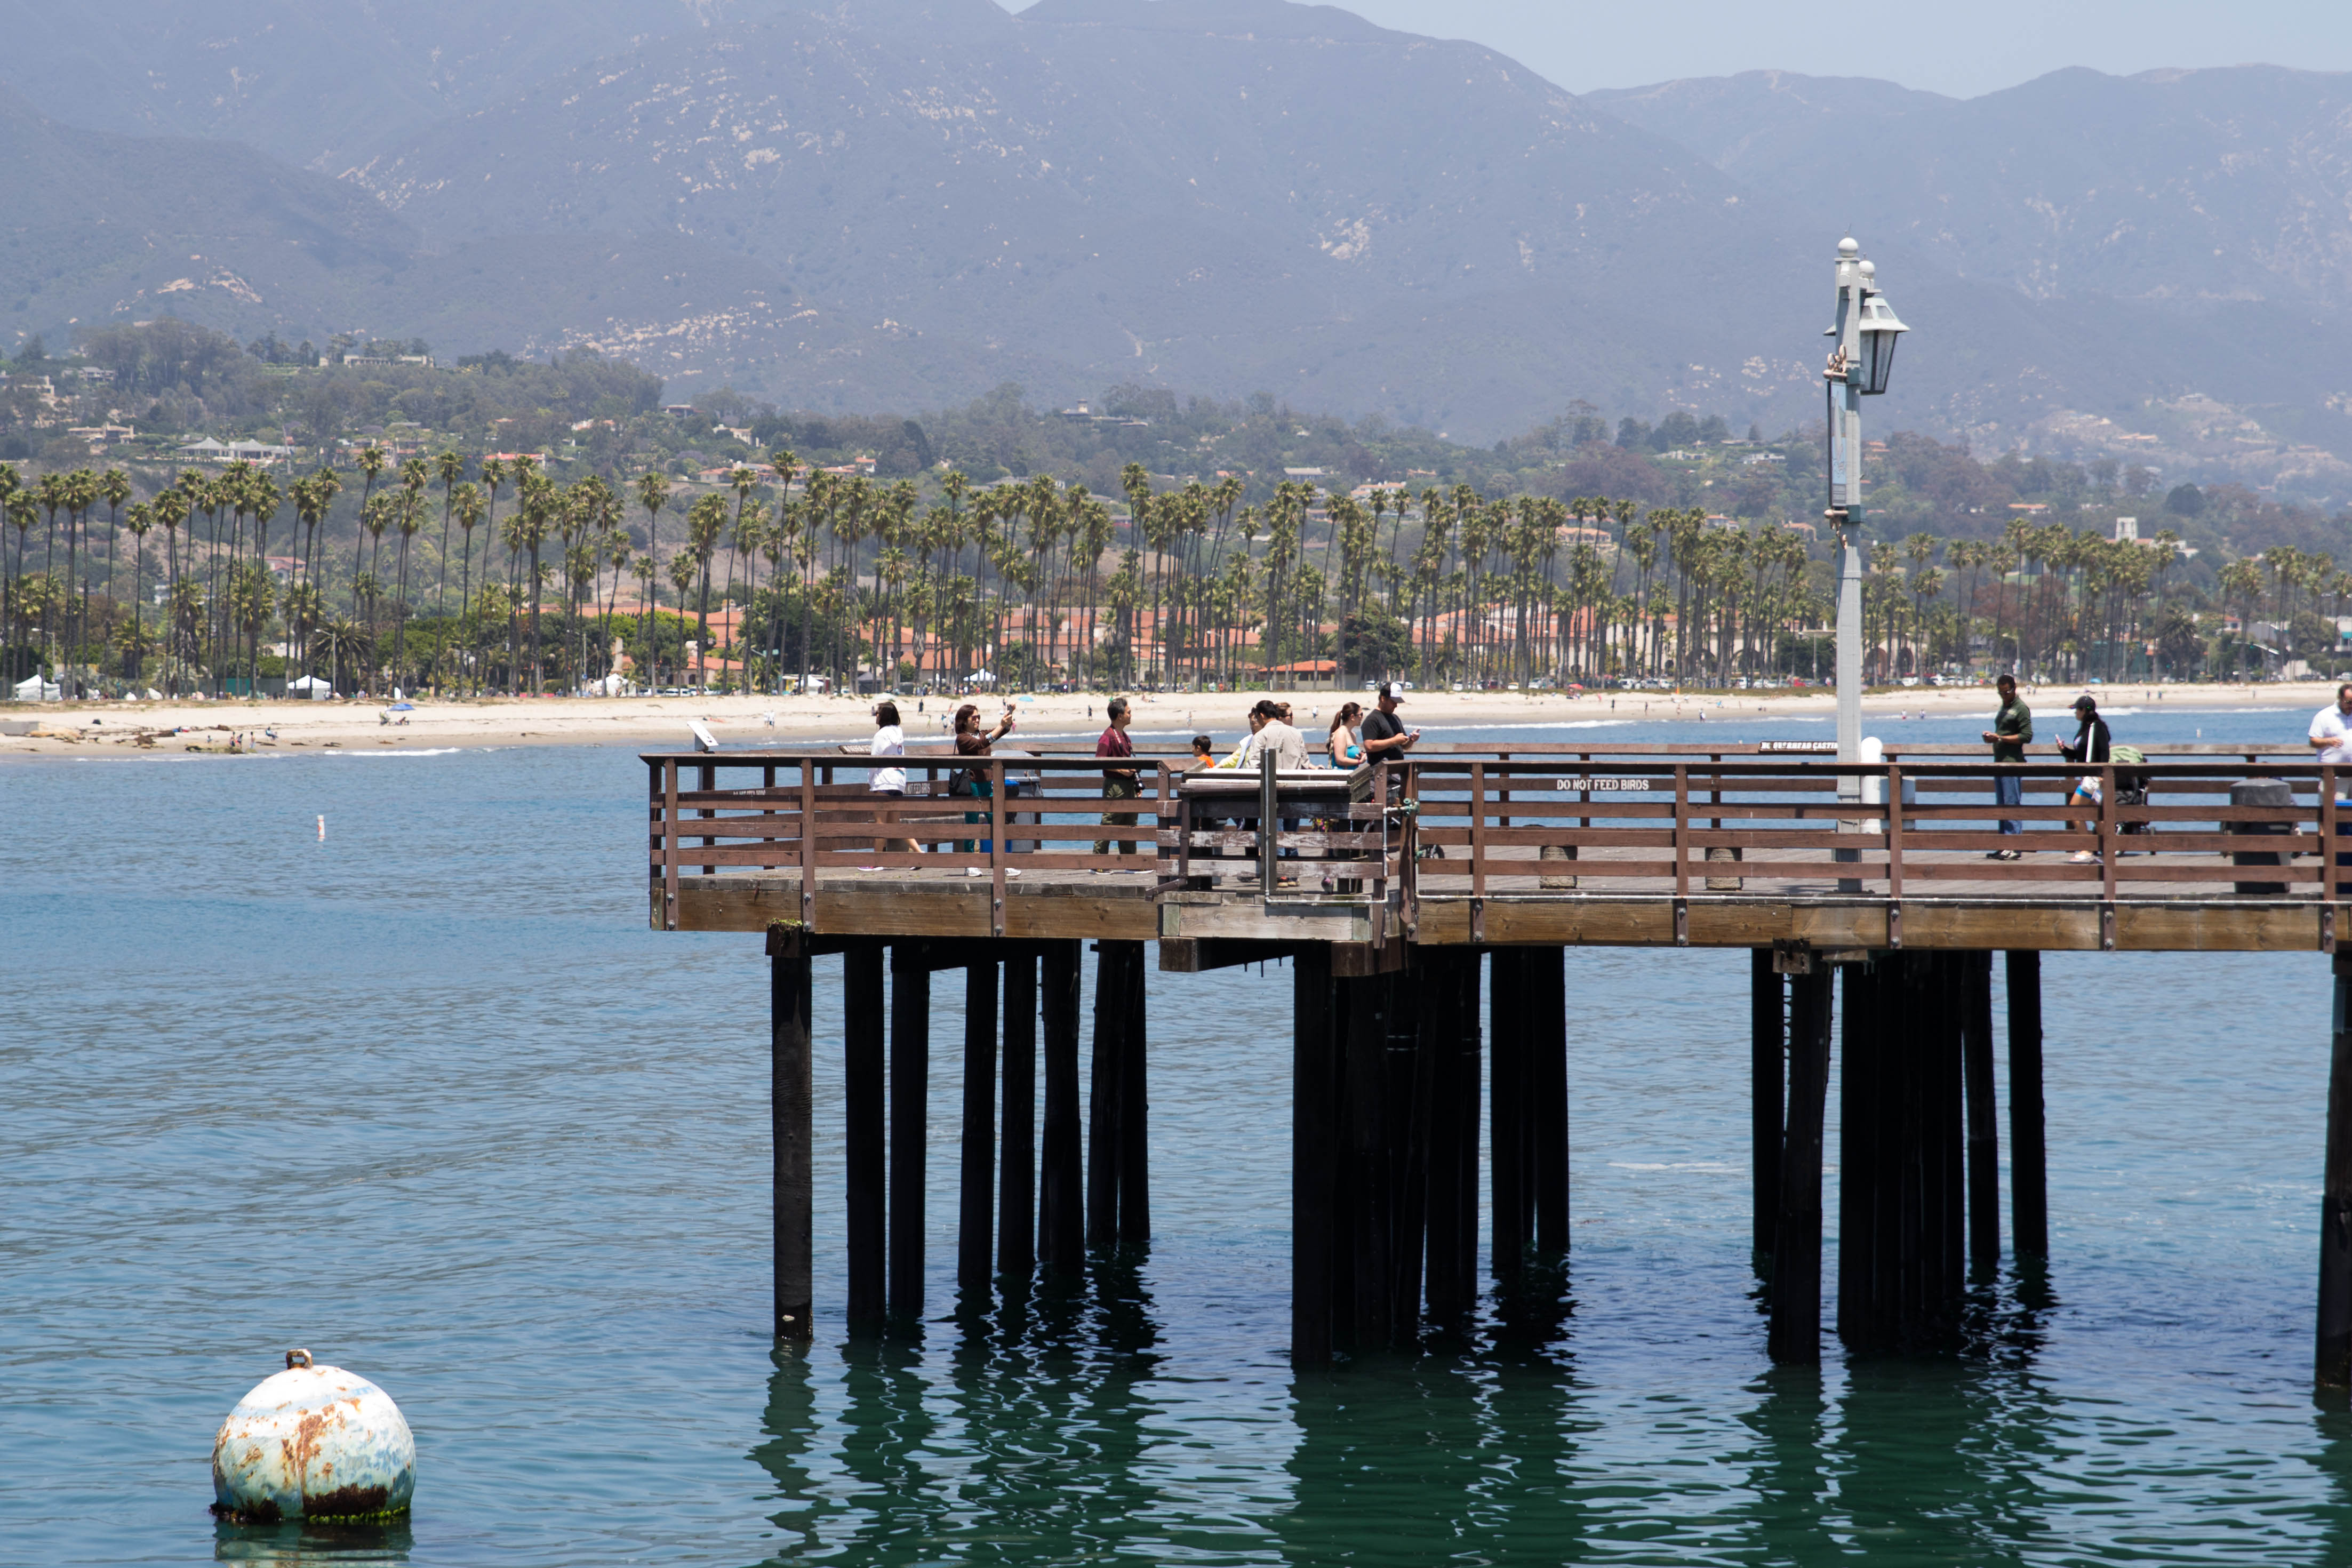
beach, sea, coast, water, ocean, dock, bridge, shore, lake, pier, river, vacation, reflection, vehicle, bay, harbor, marina, reservoir, california, boating, santabarbara